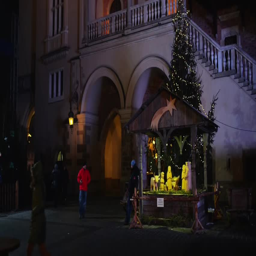
time - lapse : christmas street market in the main square